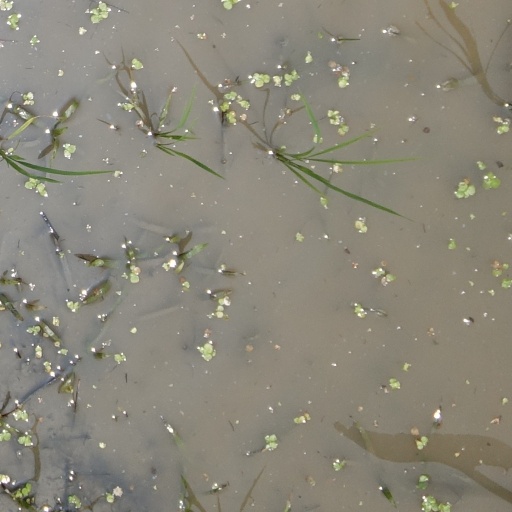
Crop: rice